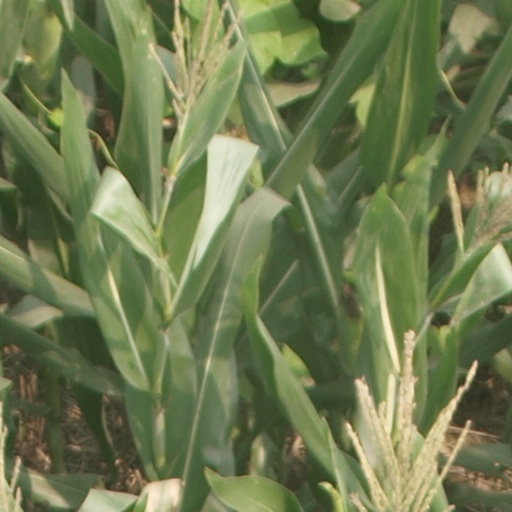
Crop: maize; corn